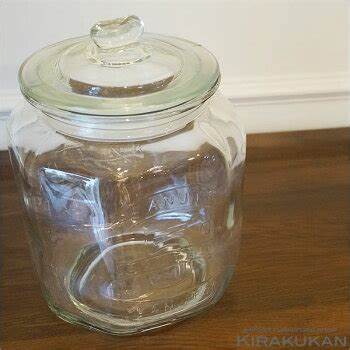
Waste category: glass